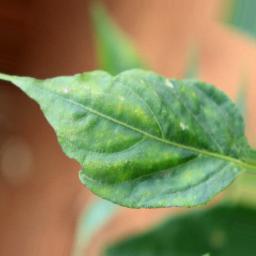
Label: healthy